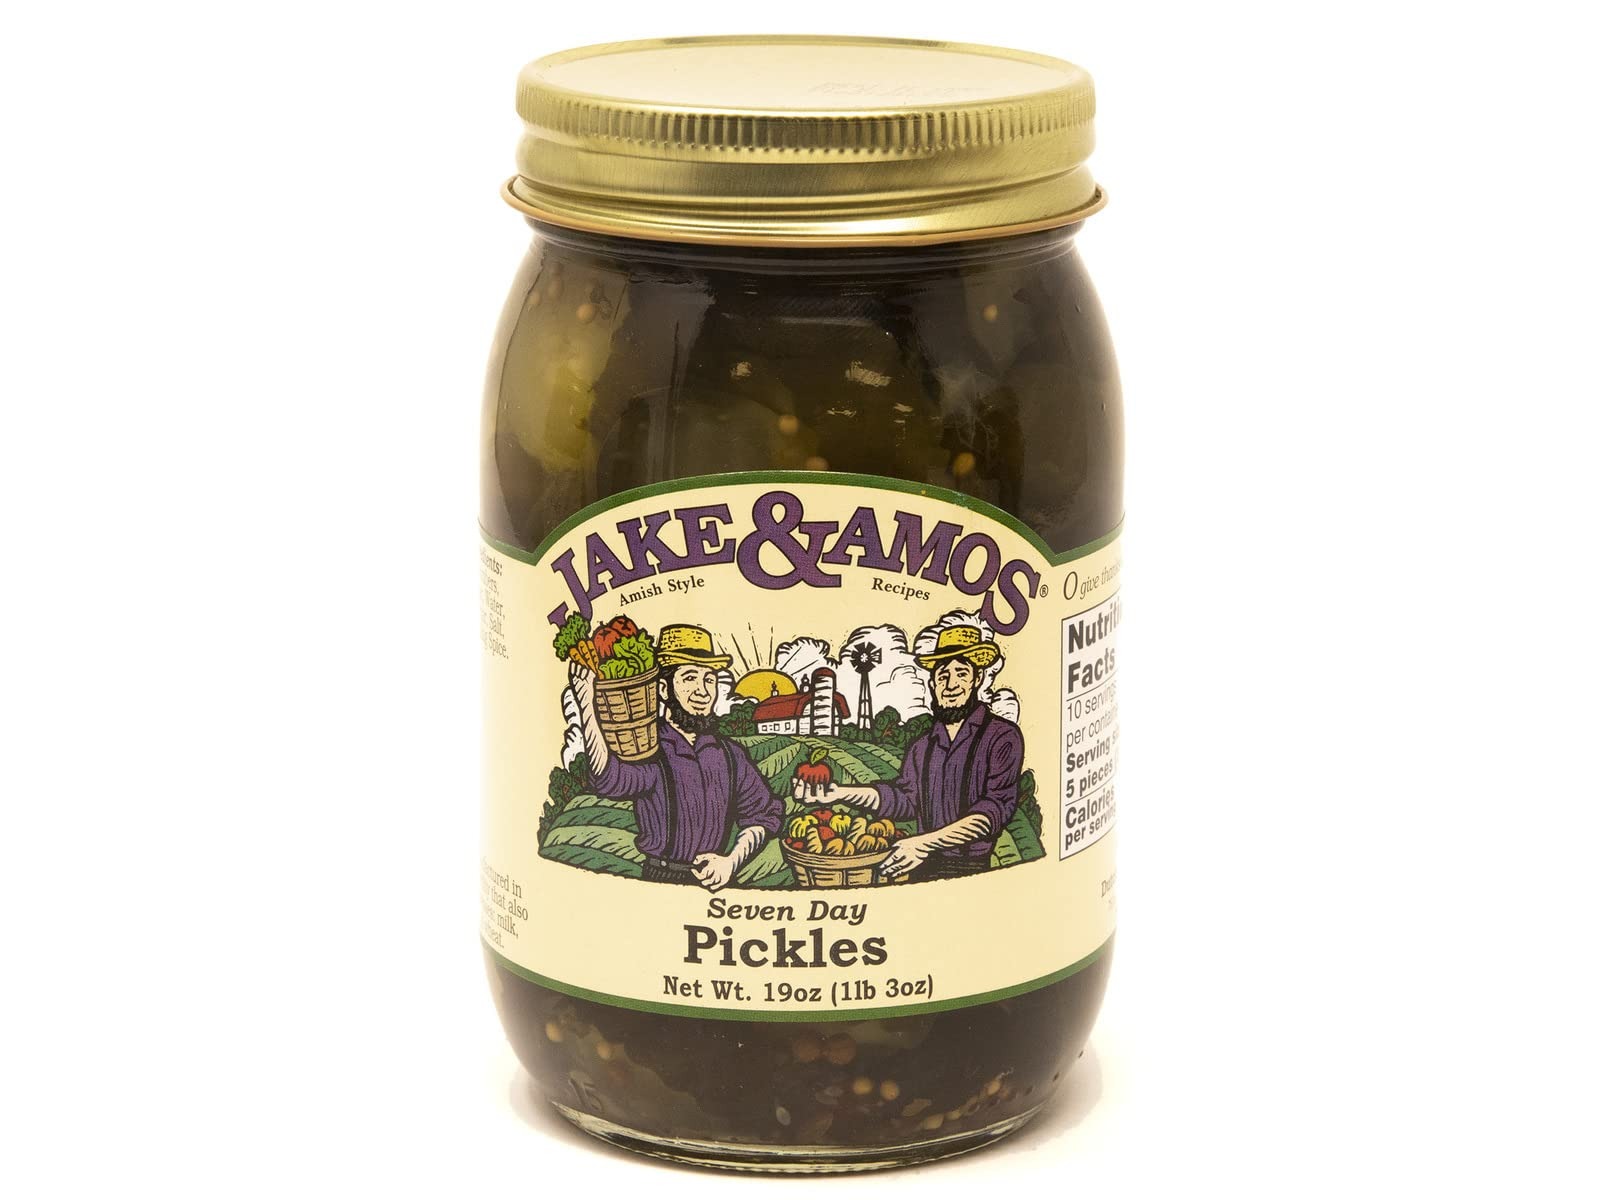
Item Name: Jake & Amos Seven Day Pickles, 3-Pack 19 Oz. Jars
Value: 57.0
Unit: Ounce

Price: 39.99